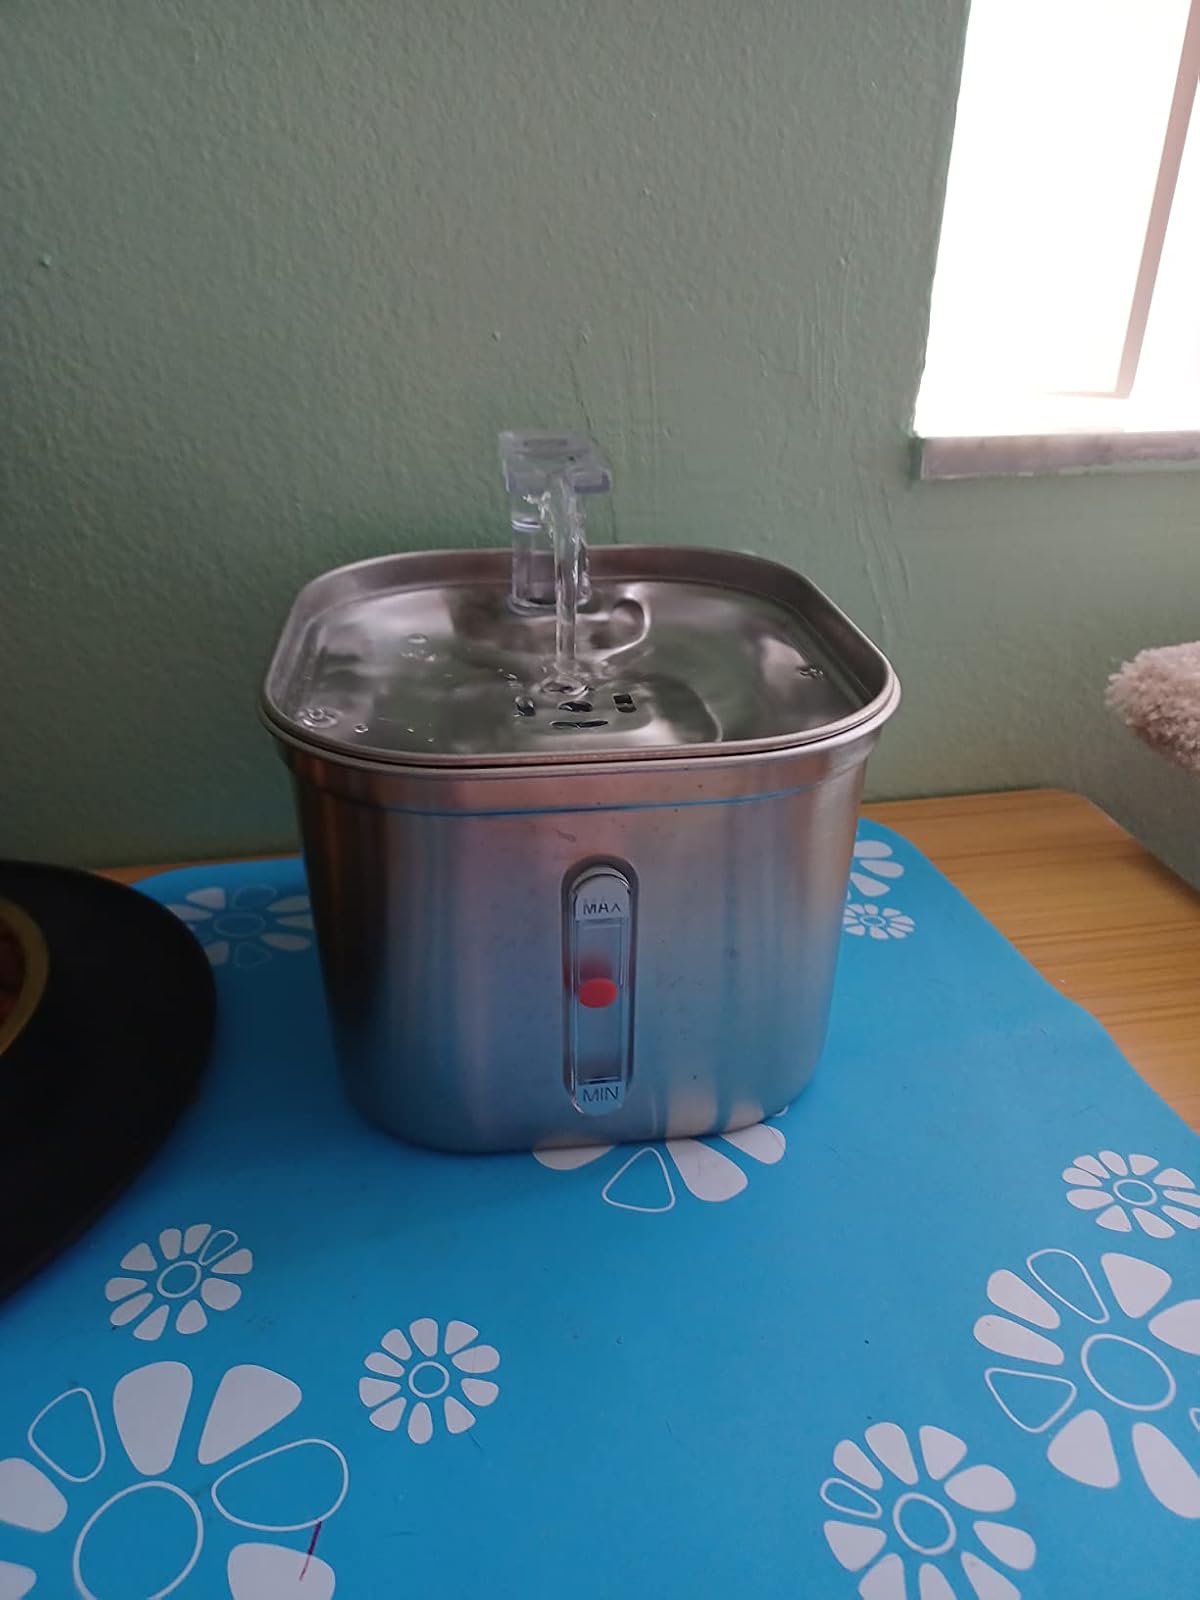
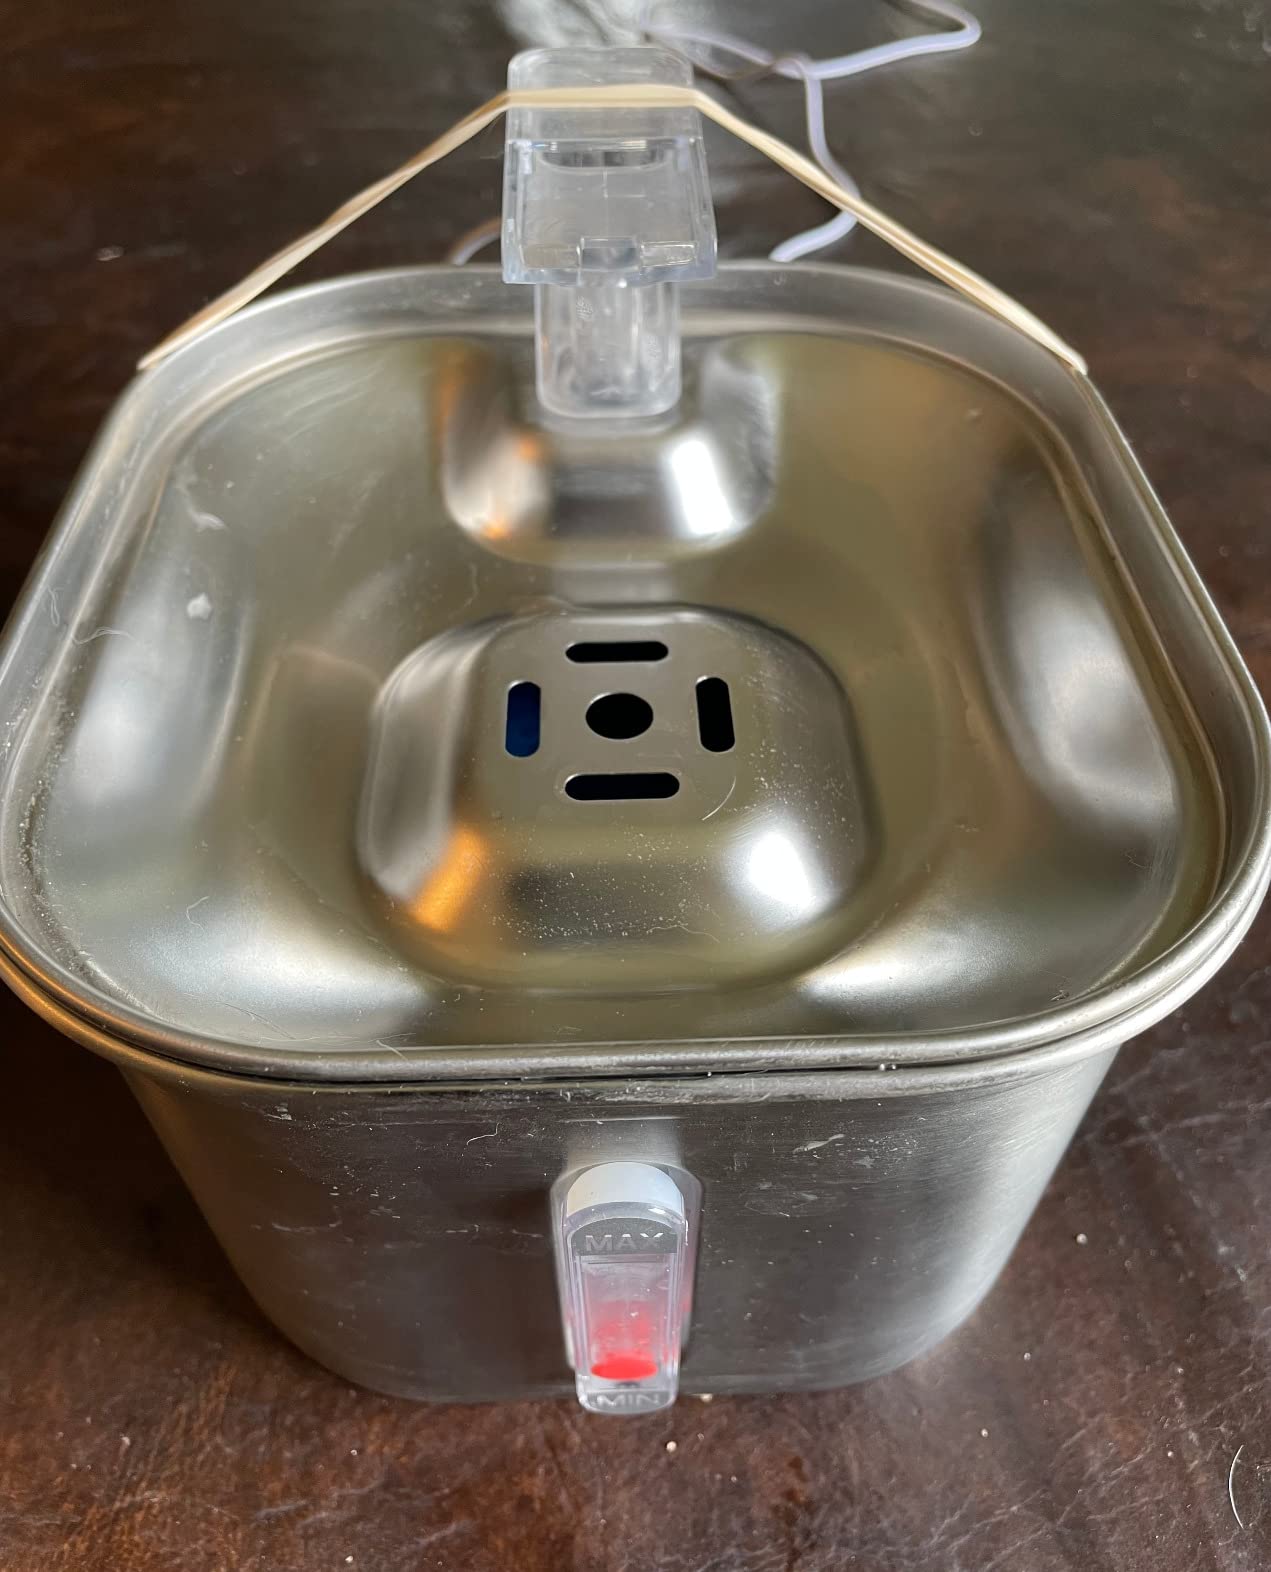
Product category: items_bowl
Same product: yes